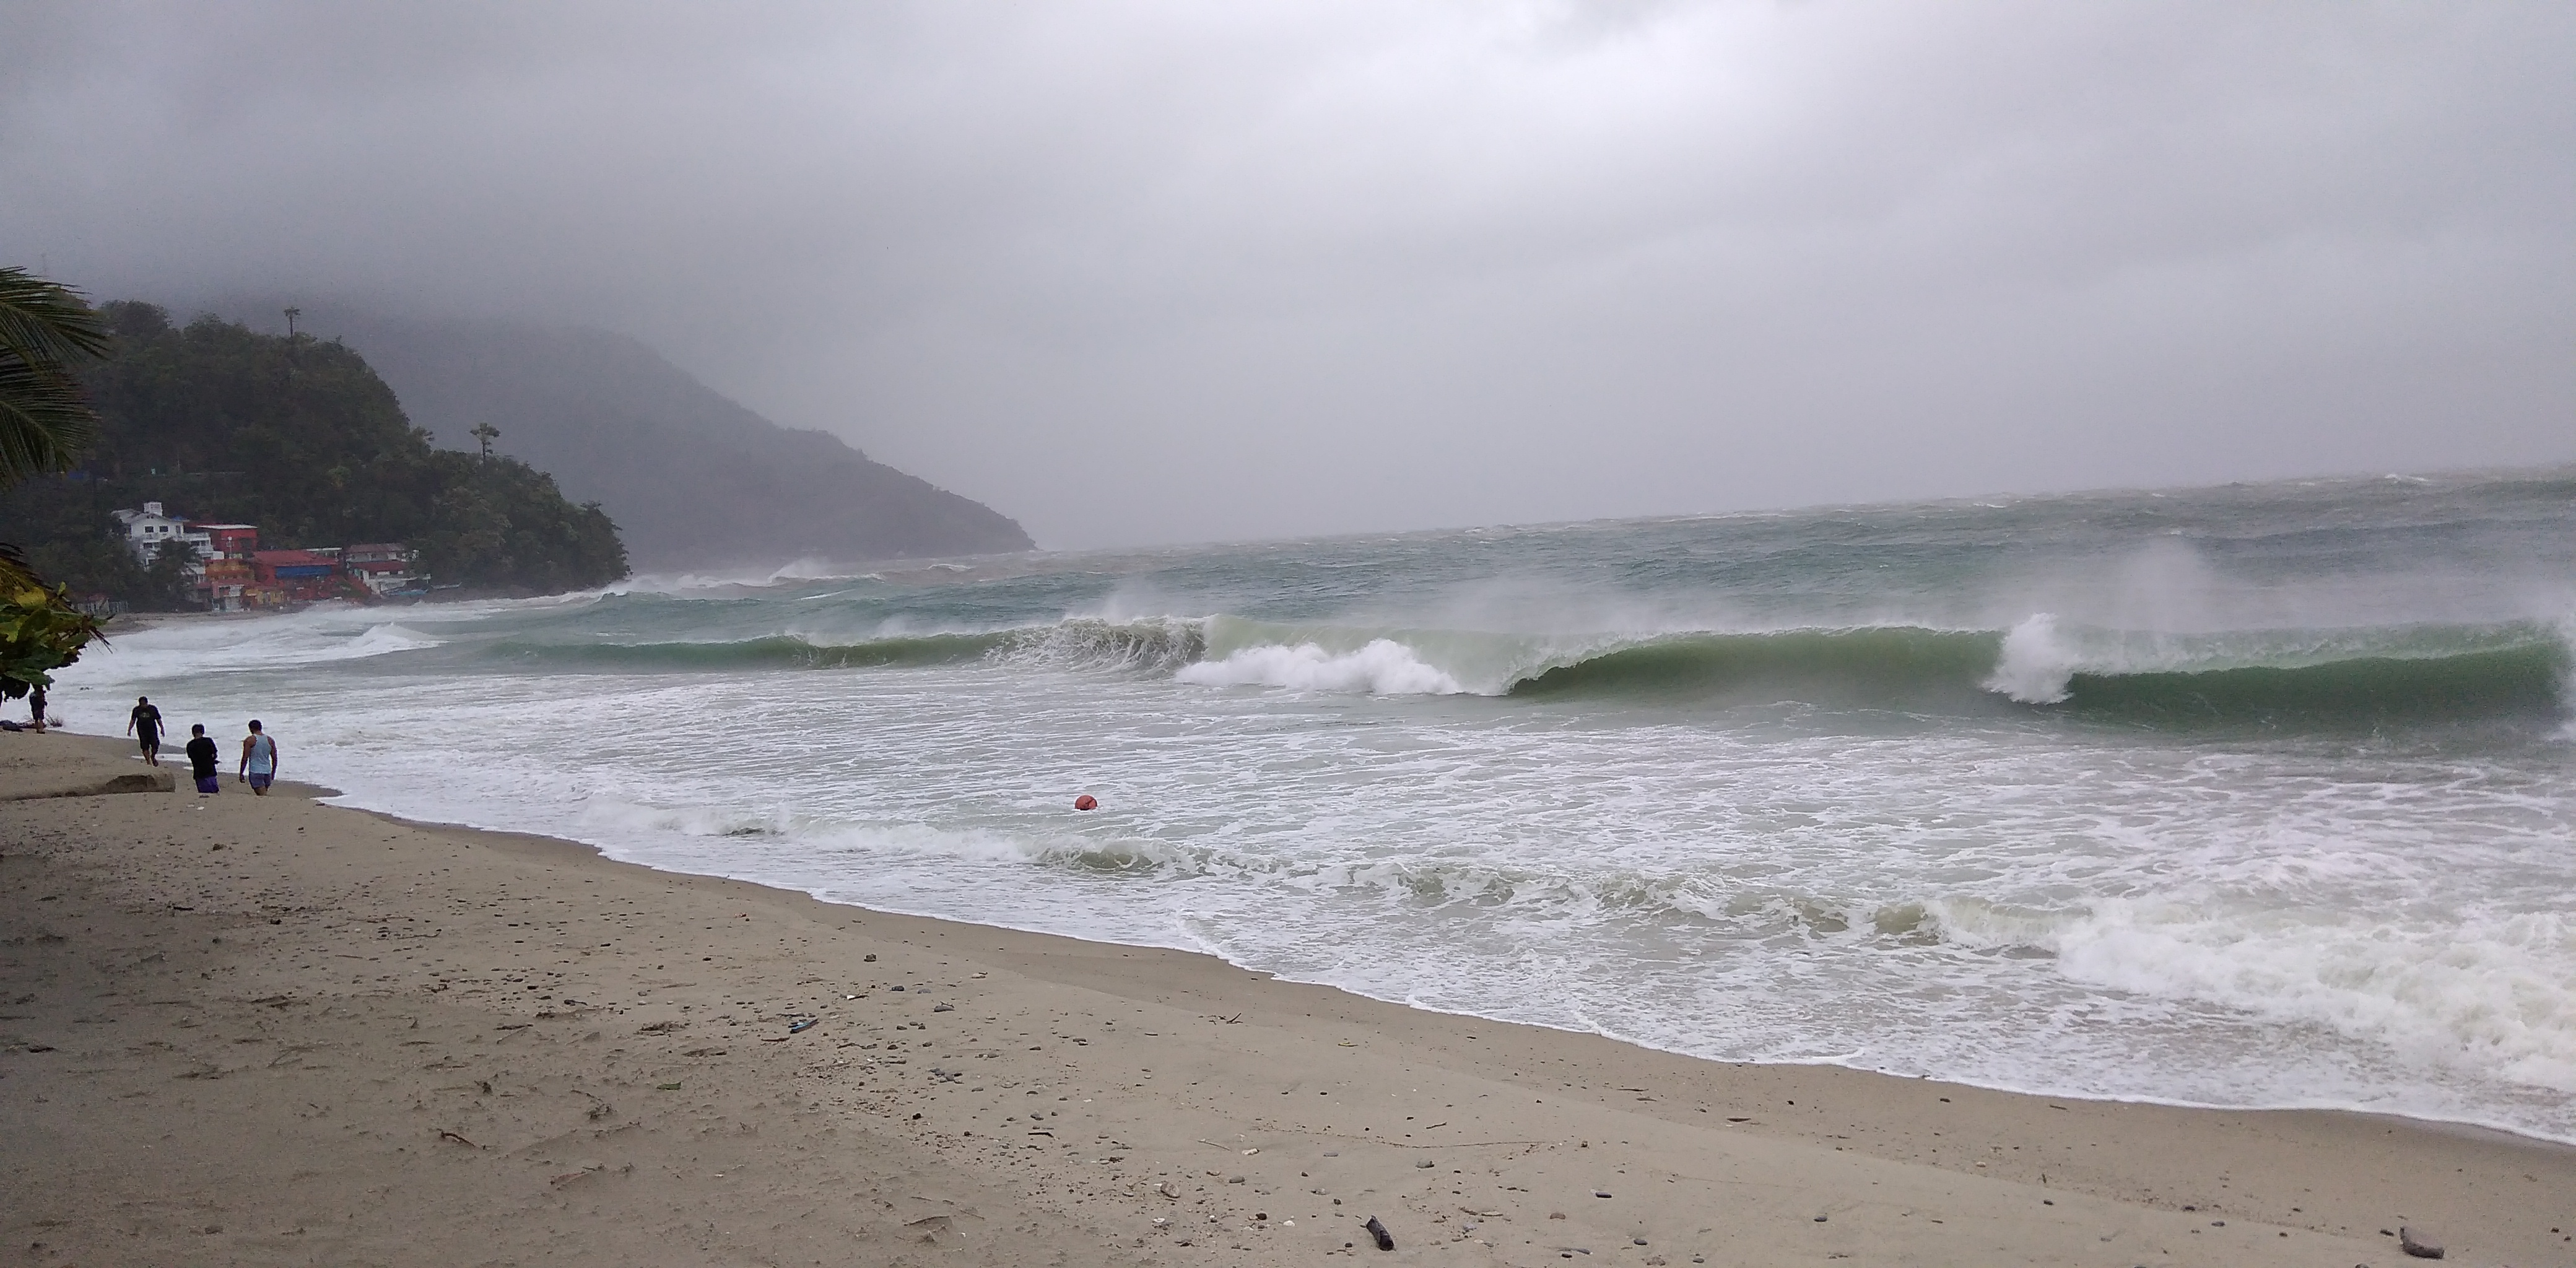
philippines, white beach, puerto galera, sunset, beach, typhoon, aftermath, body of water, wave, sea, wind wave, shore, coast, ocean, tide, coastal and oceanic landforms, water resources, sky, water, bay, headland, wind, sand, cloud, landscape, vacation, promontory, tropics